Elijah Carson Hart

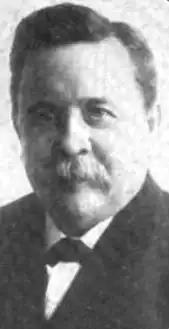

Elijah Carson (E.C.) Hart (September 9, 1857 – January 18, 1929) was a California attorney, politician, and judge who served as city attorney of Sacramento, California from 1886 to 1887 and from 1890 to 1893, and also served in the state legislature.